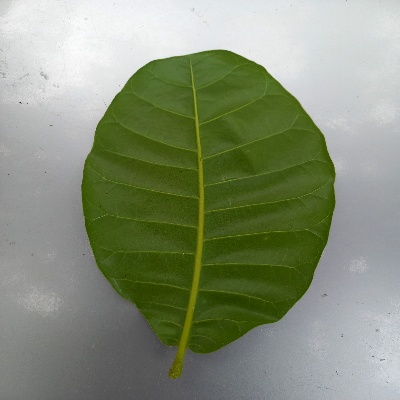
Crop: Cashew
Condition: healthy